List of New York Knicks seasons

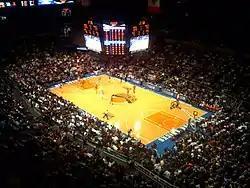
The inside of an arena with large scoreboard visible, which is set up for basketball.

The New York Knickerbockers, better known as the New York Knicks, are a professional basketball team based in New York City that competes in the National Basketball Association (NBA). The team has played in the NBA throughout the league's entire history. The Knicks play in the Eastern Conference's Atlantic Division. In its 79 seasons, the franchise has reached the NBA Finals eight times and won two championships. As of the end of the 2024–25 season, New York has won more than 3,000 regular season games, and the team has the fourth-highest victory total in NBA history. Since 1968, the Knicks have played home games at Madison Square Garden.